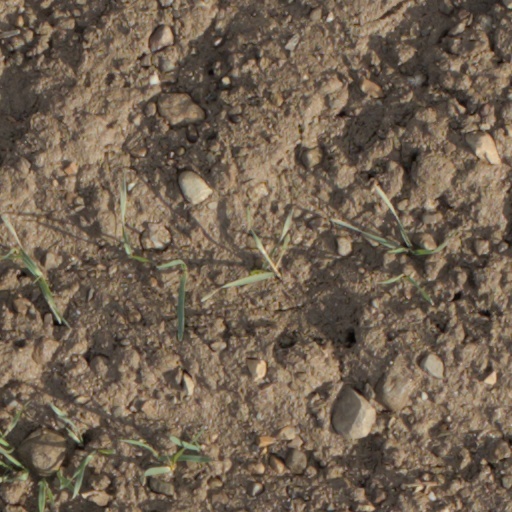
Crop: wheat